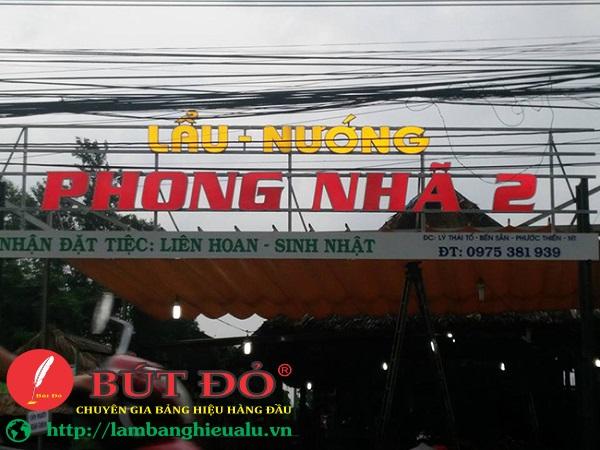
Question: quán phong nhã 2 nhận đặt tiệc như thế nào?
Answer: liên hoan - sinh nhật